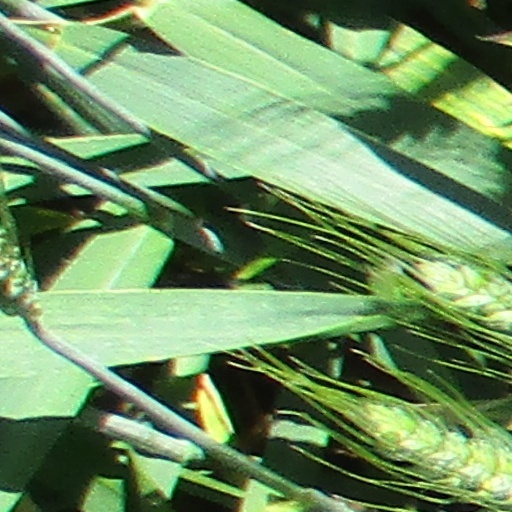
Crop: wheat